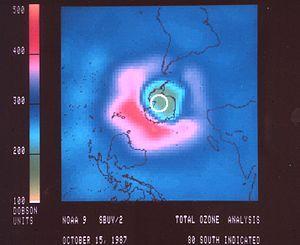
carte montrant le trou d'ozone au dessus de l'antarctique en fausse couleurs source: http://www.photolib.noaa.gov/space/spac0110.htm (version haute résolution disponible)
L'environnement est « l'ensemble des éléments qui entourent un individu ou une espèce et dont certains contribuent directement à subvenir à ses besoins », ou encore comme « l'ensemble des conditions naturelles et culturelles susceptibles d’agir sur les organismes vivants et les activités humaines ».
La couche d'ozone ou ozonosphère désigne la partie de la stratosphère contenant une quantité relativement importante d'ozone. À haute altitude la couche d'ozone est utile : elle absorbe la plus grande partie du rayonnement solaire ultraviolet dangereux pour les organismes. Elle a donc un rôle protecteur pour les êtres vivants et les écosystèmes.